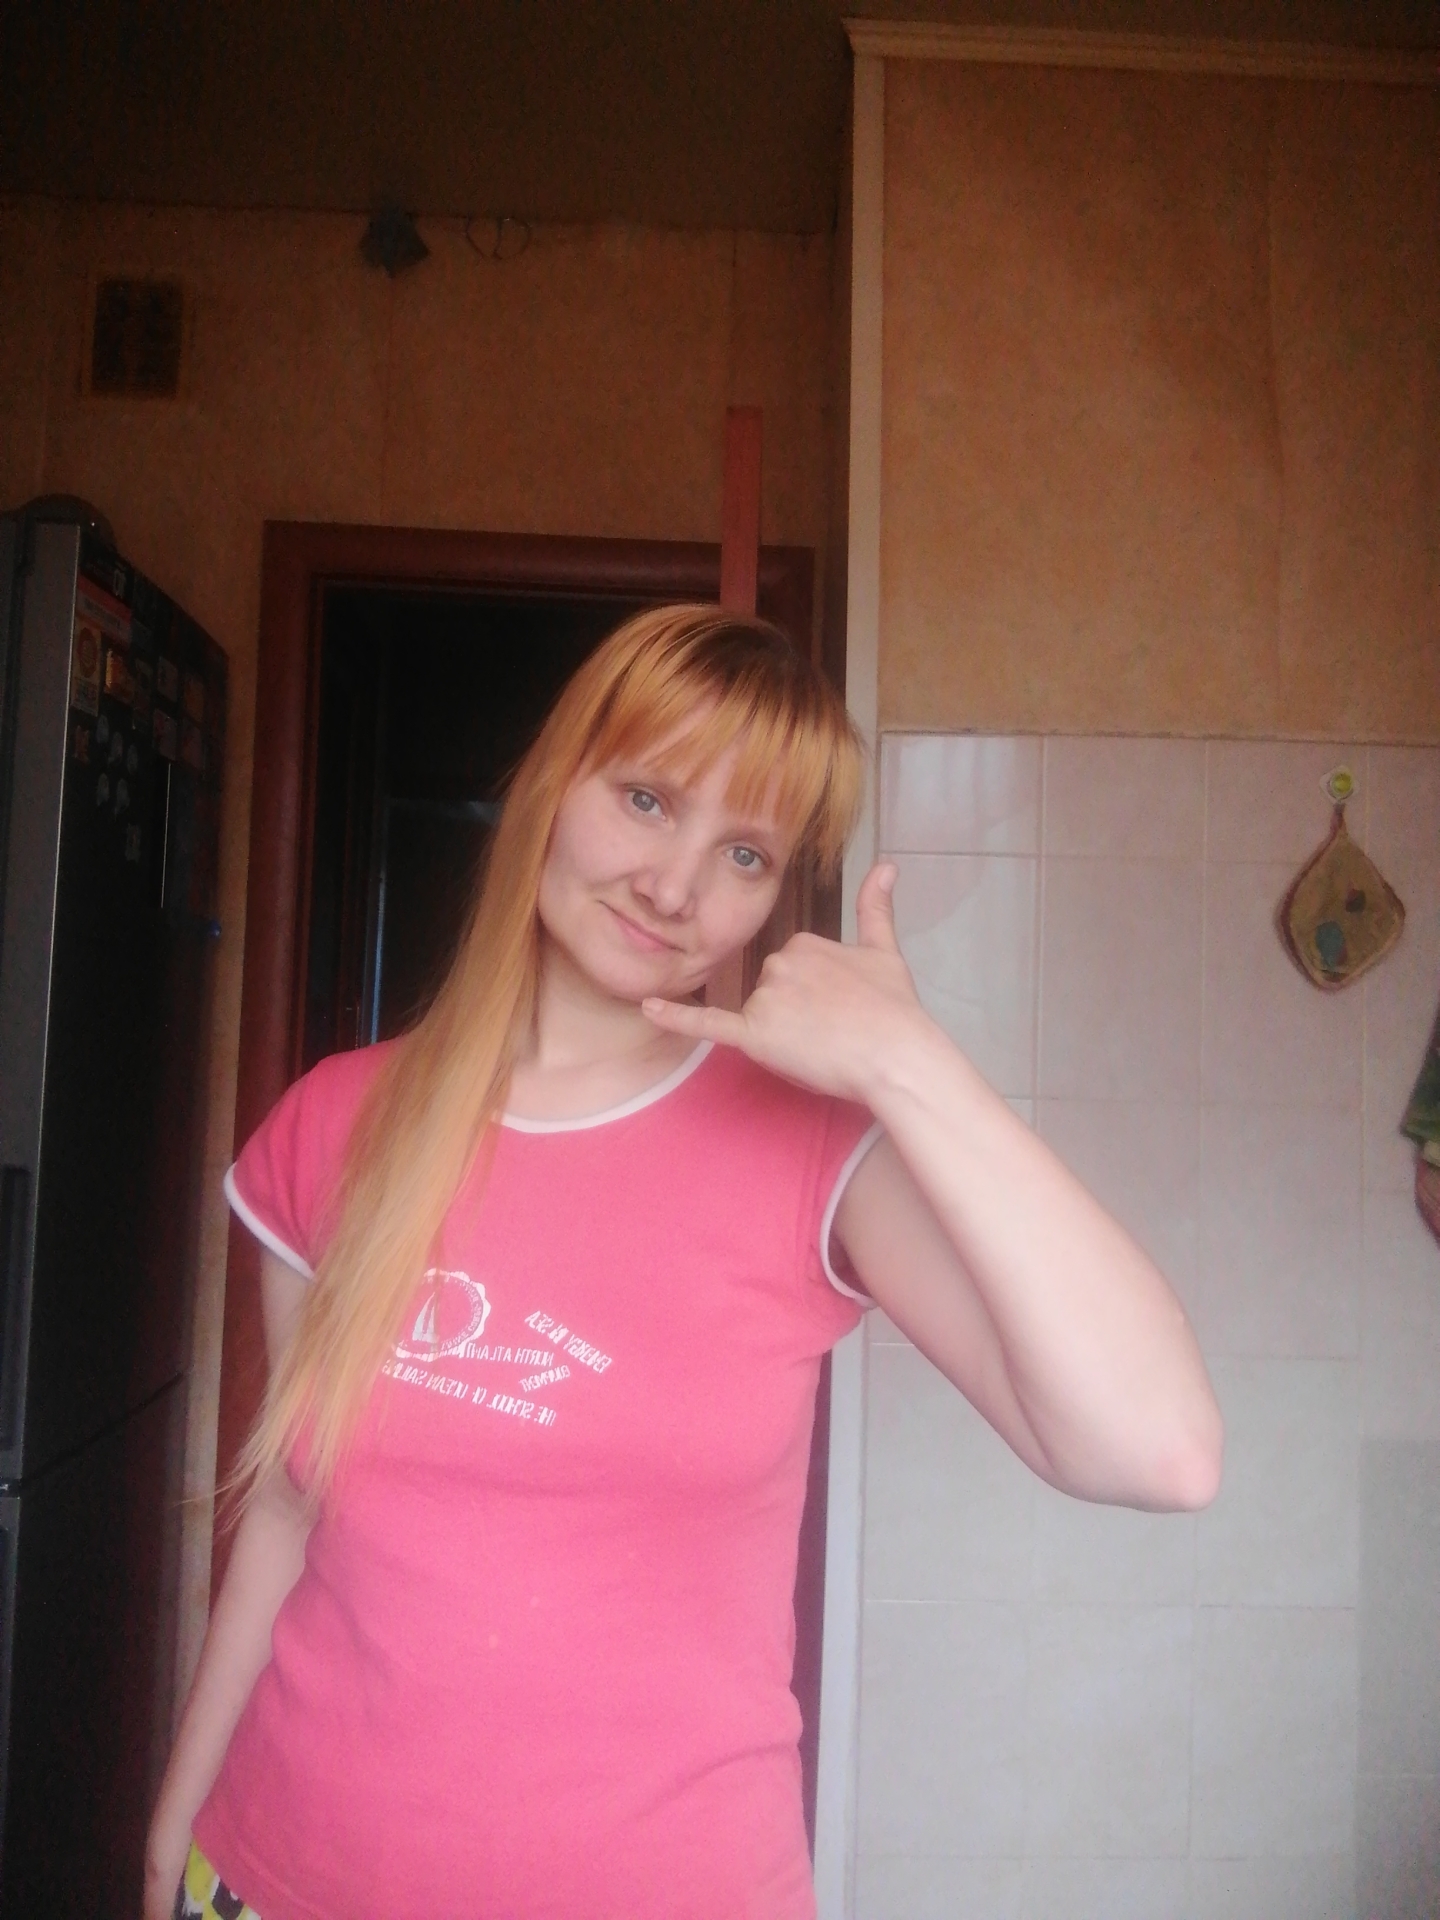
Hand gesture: call